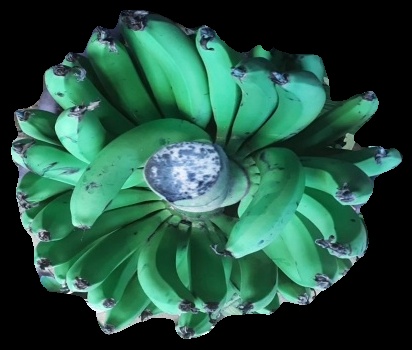
Variety: pachbale
Grade: grade1